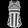
Label: T - shirt / top